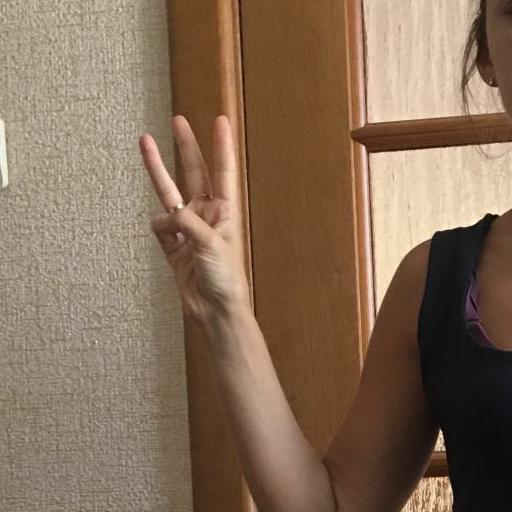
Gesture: three